Antje Nikola Mönning

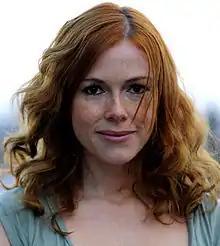

Born in Lüdinghausen, Mönning studied acting from 1999 until 2002 at the Schauspiel München actors' studio. Her first television-role was in the 2003 crime-series "Die Wache" on RTL. This was followed by a string of other supporting- and leading-roles on German television, most-notably in 2008 and 2009 as a nun in the ARD-series "Um Himmels Willen". Apart from her television- and film-work, she also appeared on several German and other European stages and toured the US with a musical. After appearing throughout her career in several short films, she co-produced and played a lead-role in the 2009 film "" (: "Angel with dirty Wings"), directed by Roland Reber. In 2009, Mönning was a jury-member at the Sitges Film Festival in Spain.